OBPgp279

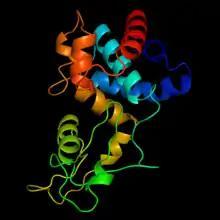
Predicted structure of OPBgp279 from Phyre2. Homology model based on .

OBPgp279 (OBP genome protein 279) is an endolysin that hydrolyzes peptidoglycan, a major constituent in bacterial membrane. OBPgp279 is found in "Pseudomonas fluorescens" phage OBP, which belongs in the "Myoviridae" family of bacteriophages. Because of its role in hydrolyzing the peptidoglycan layer, OBPgp279 is a key enzyme in the lytic cycle of the OBP bacteriophage; it allows the bacteriophage to lyse its host internally to escape. Unlike other endolysins, OBPgp279 does not rely on holins to perforate the inner bacterial membrane in order to reach the peptidoglycan layer. Although OBPgp279 is not a well-studied enzyme, it has garnered interest as a potential antibacterial protein due to its activity against multidrug-resistant gram-negative bacteria.